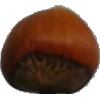
Label: Nut Forest 1